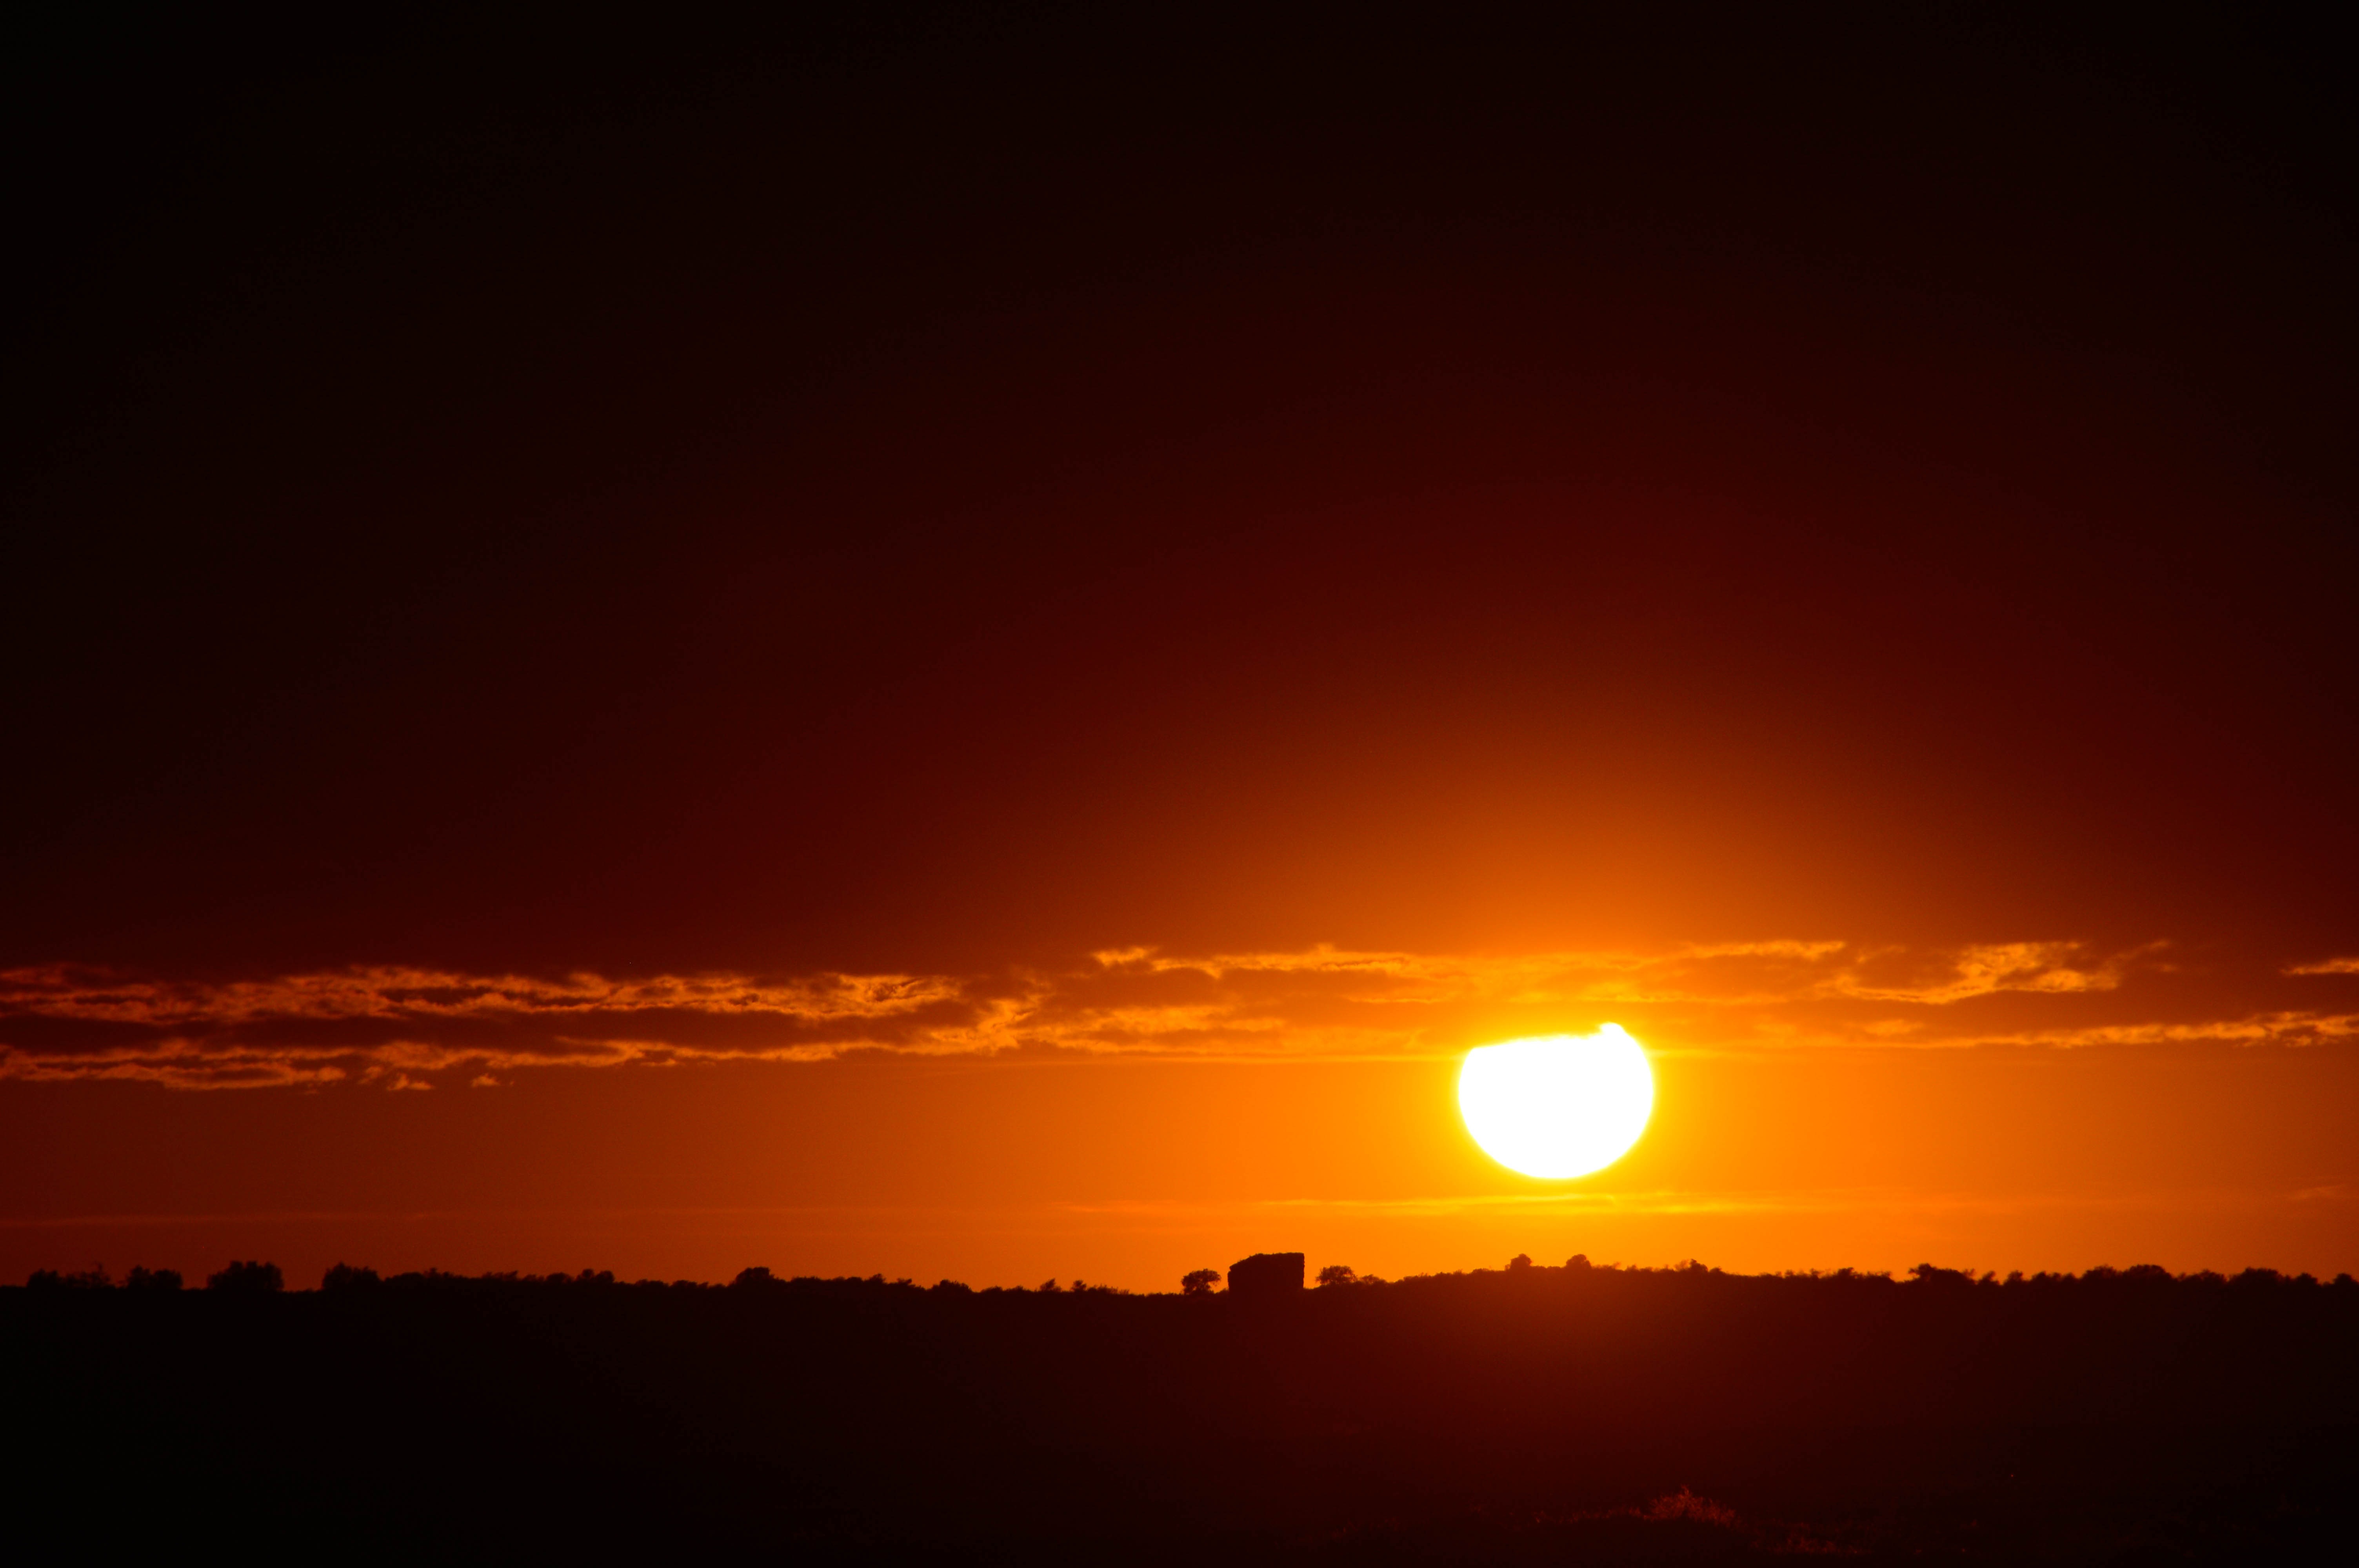
horizon, sky, sun, sunrise, sunset, sunlight, morning, dawn, atmosphere, dusk, evening, afterglow, red sky at morning